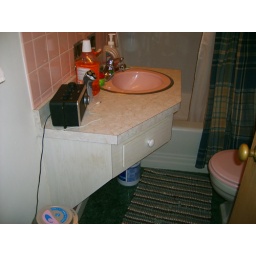
This is our lovely small pink bathroom before the remodel, collapsed wall in background hidden by shower curtain. :)